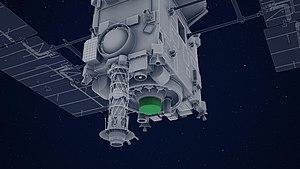
Un astéroïde est une planète mineure composé de roches, de métaux et de glaces, et dont les dimensions varient de l'ordre du mètre à plusieurs centaines de kilomètres. L'appellation « en forme d'étoile » vient de l'aspect irrégulier des astéroïdes au télescope, différent du disque parfait des planètes, lors des premières observations astronomiques.